Question: Please indicate a possible affordance area of the baseball bat that can be used for hitting
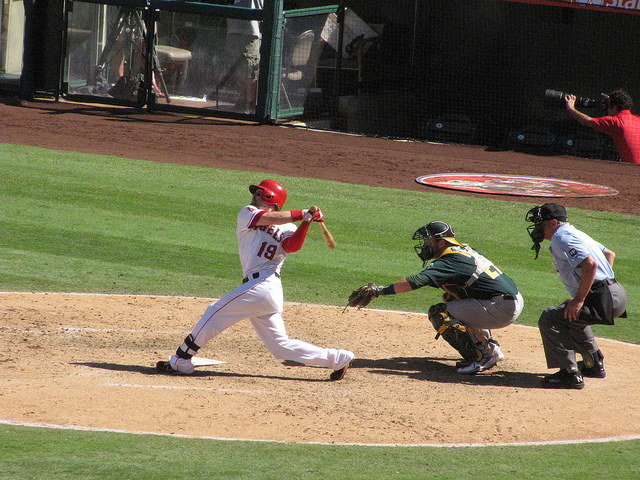
Answer: [312.5, 206.5, 334.5, 245.5]